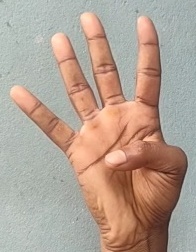
ASL sign: 4